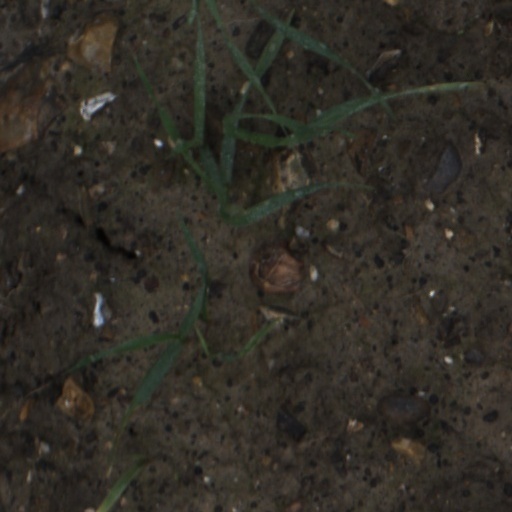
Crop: wheat